Taltarum's Case

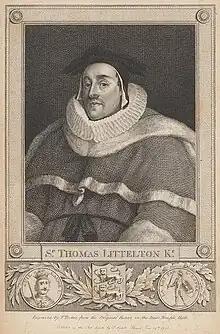
Thomas Littleton, J.C.P., was one of the four judges in Taltarum's Case, which took place at the time he was writing his "Treatise on Tenures"

Legal authorities' comments on "Taltarum's Case" had been based on two slightly contradictory reports written in the Year Book, rather than on the original records. The true history of the case was eventually researched by Frederic William Maitland, who located it on the De Banco Roll for Mich. 12 Edward IV, m.631 (1472). He noted that it concerned a messuage and 100 acres of land in Portreath, Cornwall. Maitland continued: